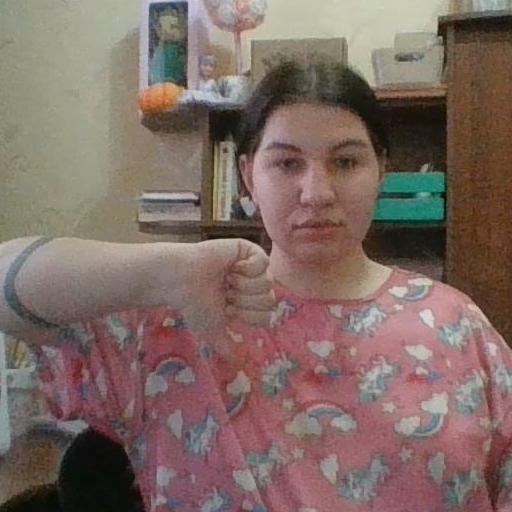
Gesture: dislike